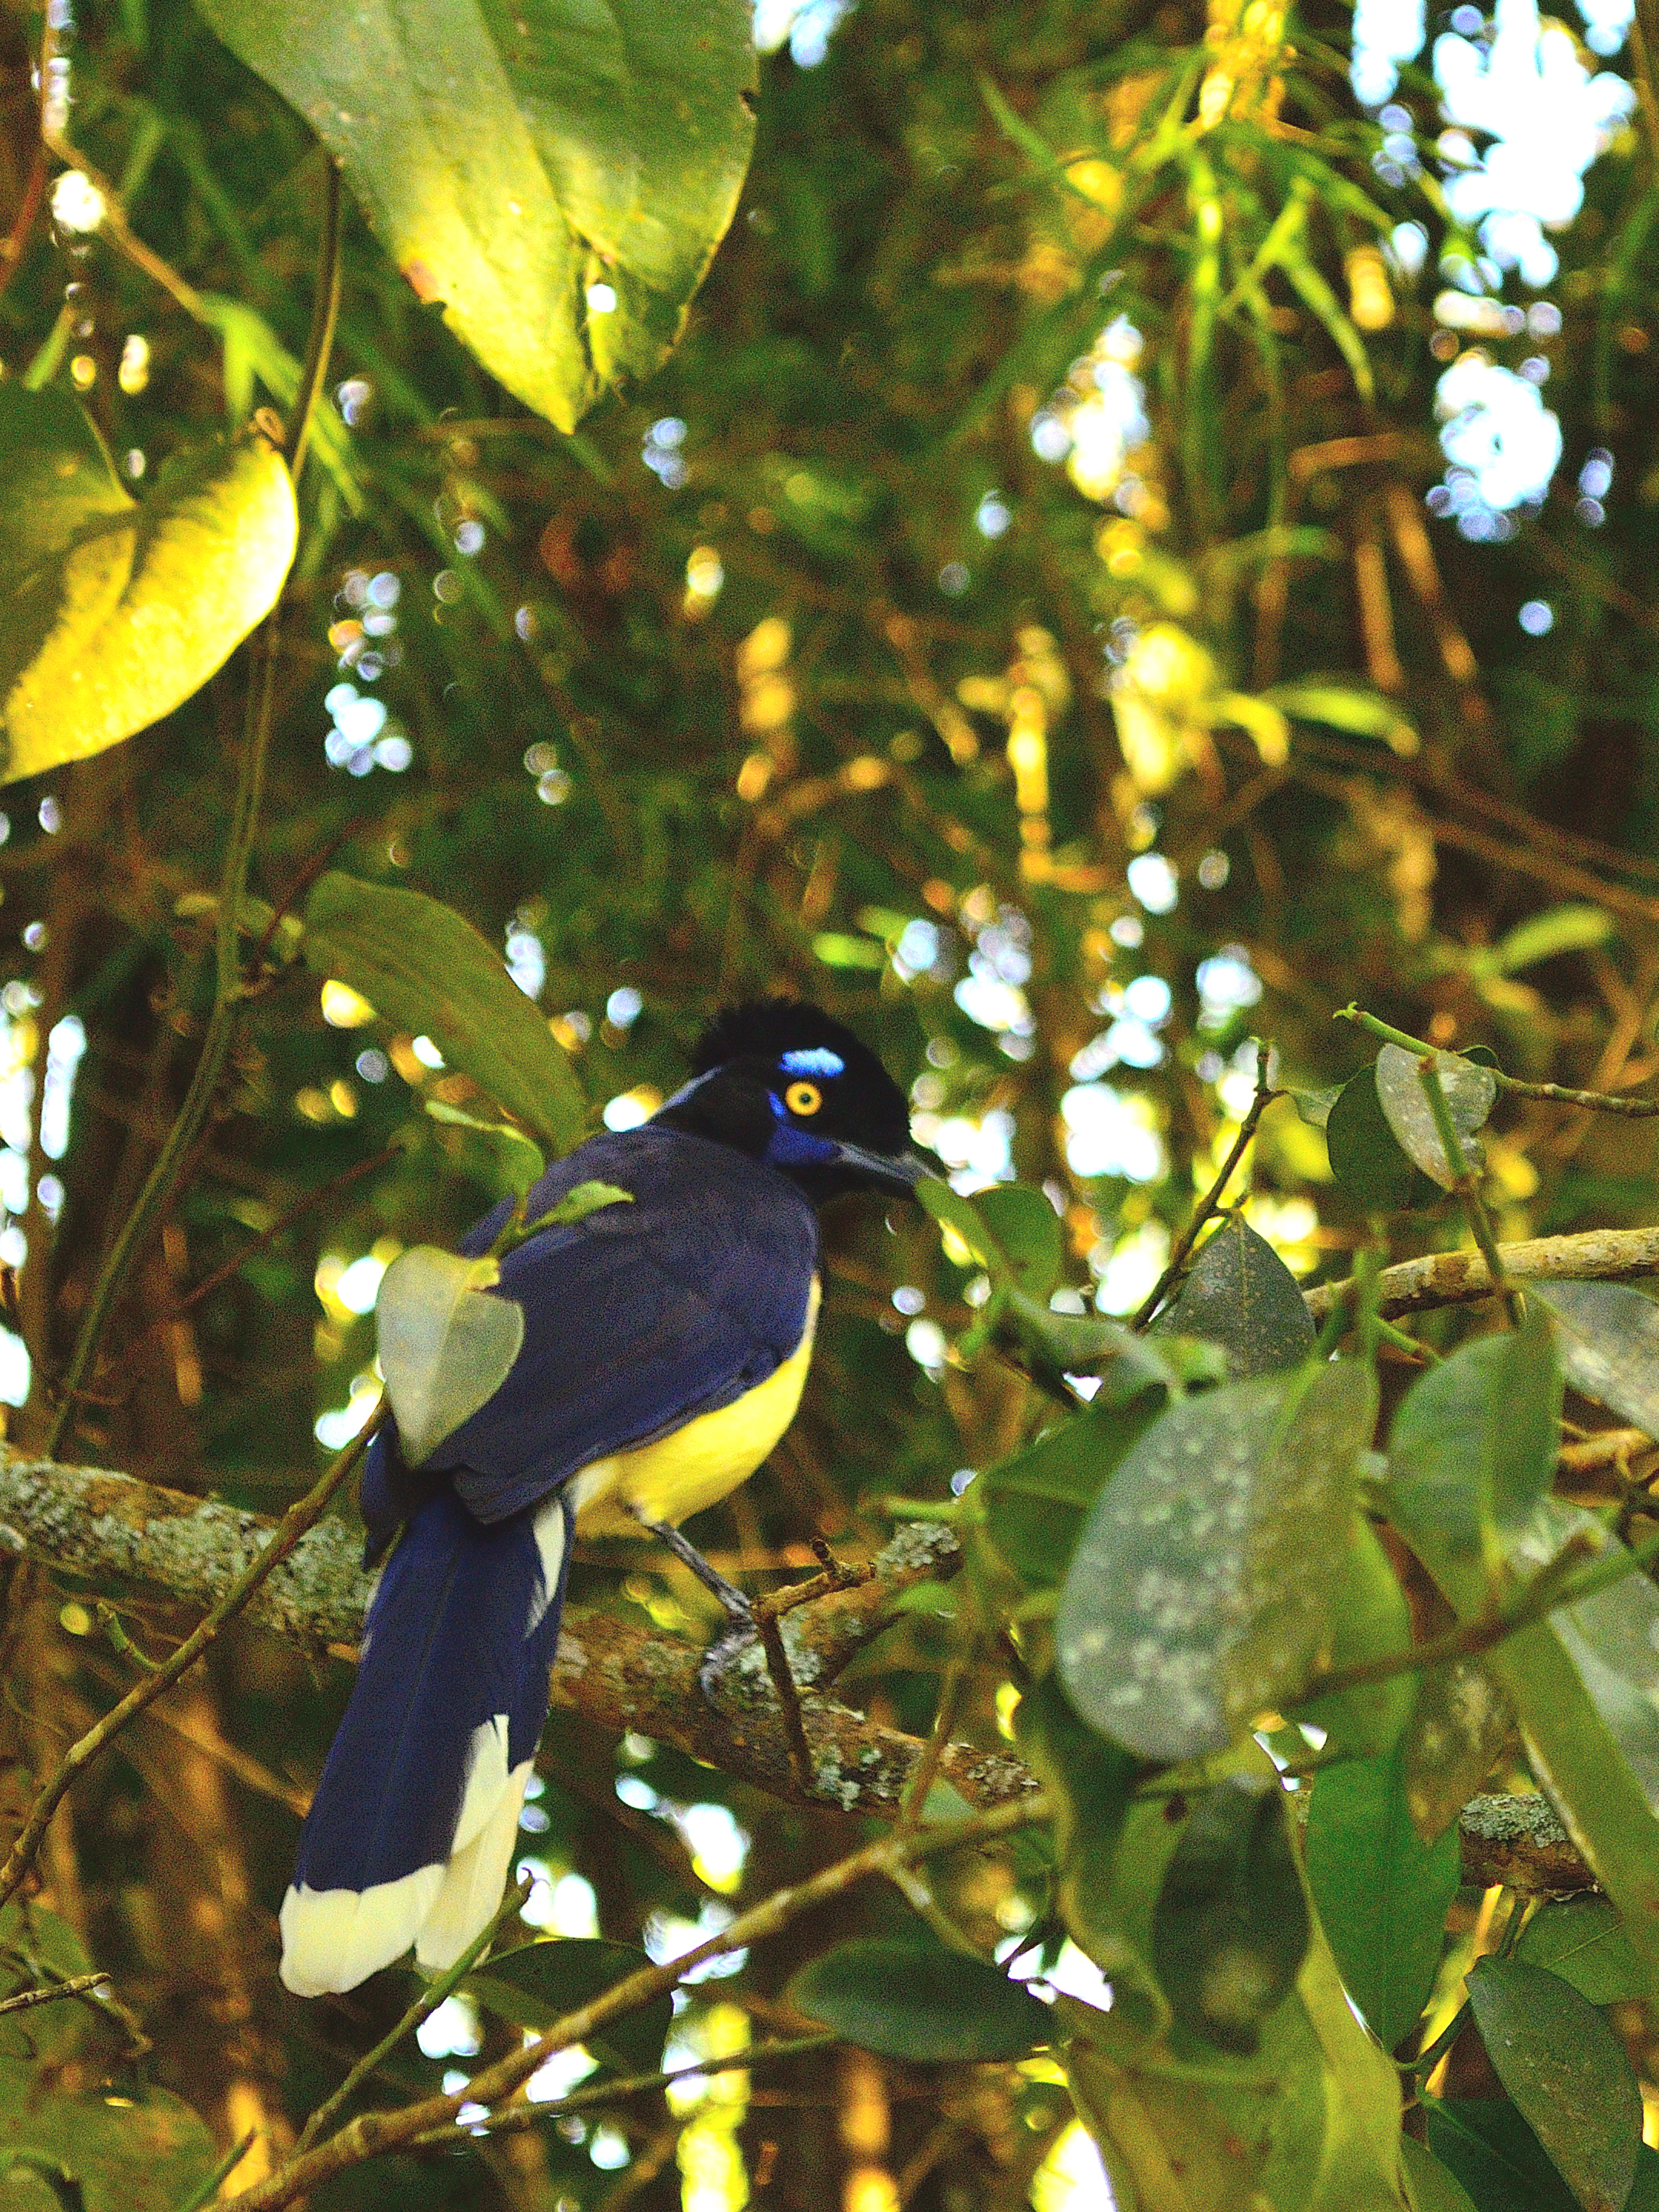
tree, nature, forest, waterfall, branch, bird, leaf, flower, wildlife, green, jungle, autumn, botany, fauna, rainforest, falls, agua, argentina, cascada, iguazu, cataratas, iguassu, saltos, tropics, urraca, cyanocoraxchrysops, perching bird